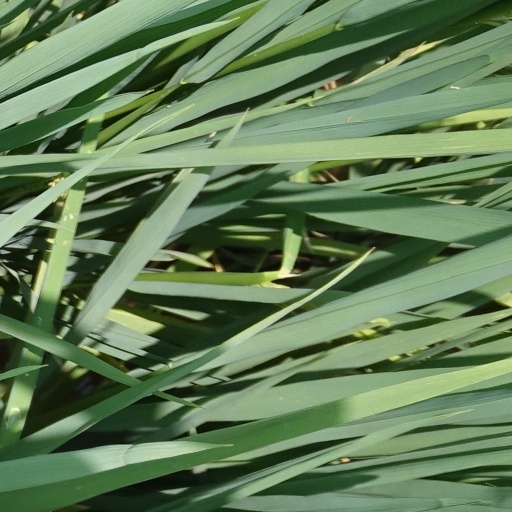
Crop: rice